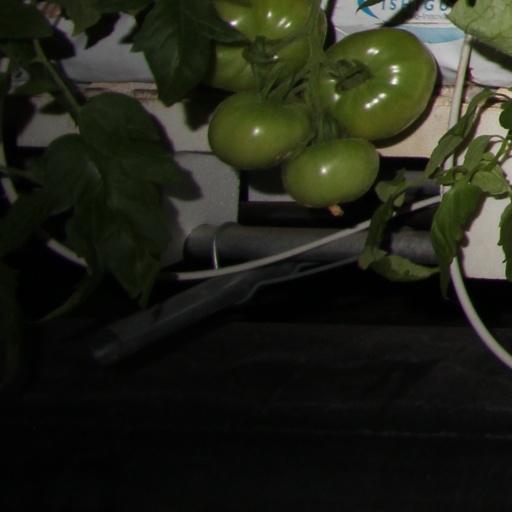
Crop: tomato